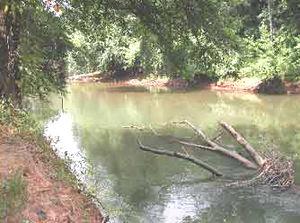
La rivière Ocmulgee anglais : Ocmulgee River est une rivière des États-Unis longue de 410 kilomètres qui se jette dans le fleuve Altamaha.